Apollo Education Group

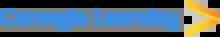
Carnegie Learning Logo

Carnegie Learning is a publisher of math curricula for middle school, high school, and post-secondary students. The company uses a blended approach, with a textbook and software (called Cognitive Tutor) for each subject. The company also produces products for the homeschool and tutoring markets. Based in Pittsburgh, Pennsylvania, Carnegie Learning was founded by cognitive science researchers from Carnegie Mellon University in conjunction with veteran mathematics teachers.